Frank A. O'Donnel

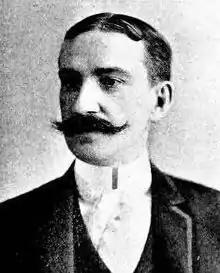
Frank A. O'Donnel (1893)

Frank A. O'Donnel (1852 New York City – July 5, 1906 Manhattan, New York City) was an American politician from New York.